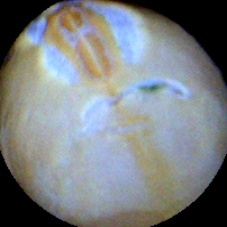
Label: Skin-damaged